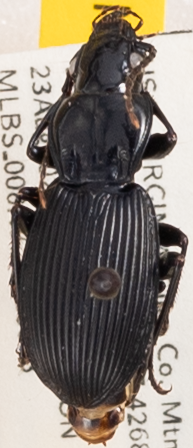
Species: Pterostichus lachrymosus
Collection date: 2022-08-23
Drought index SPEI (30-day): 1.13
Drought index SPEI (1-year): -0.46
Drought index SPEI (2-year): -0.39